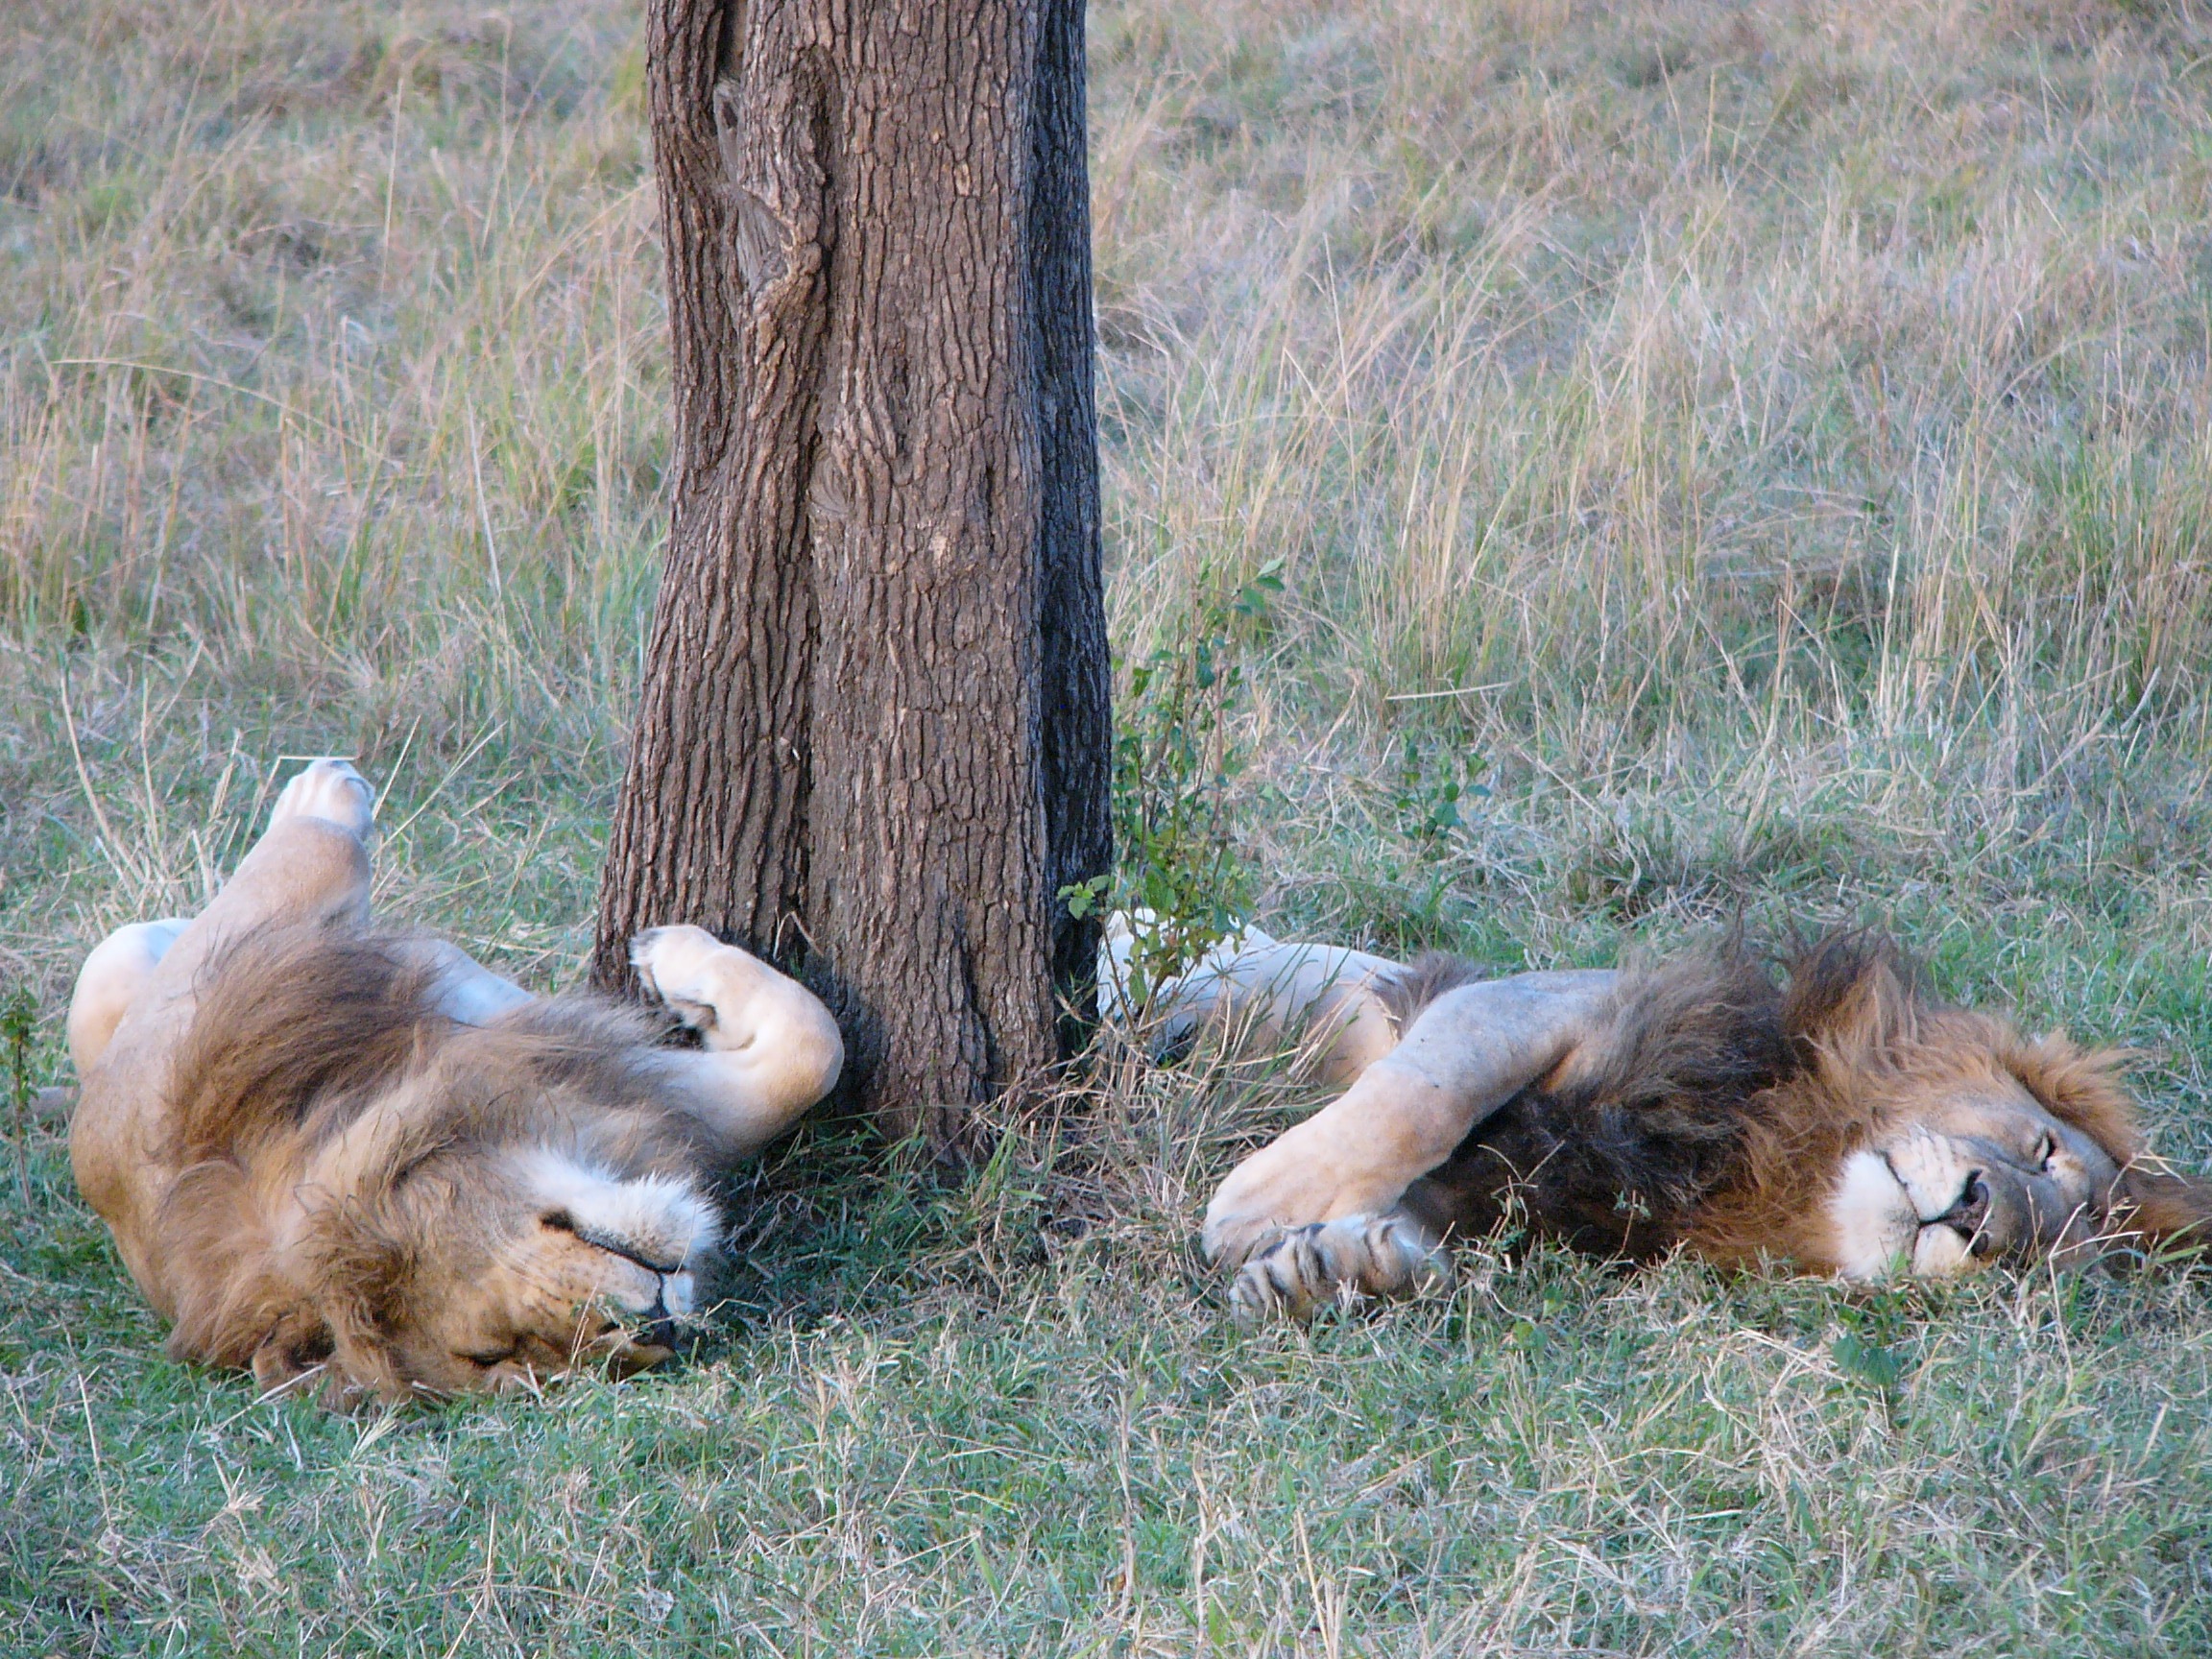
dog, male, wildlife, wild, cat, africa, mammal, fauna, lions, vertebrate, african, safari, dog like mammal, dog breed group